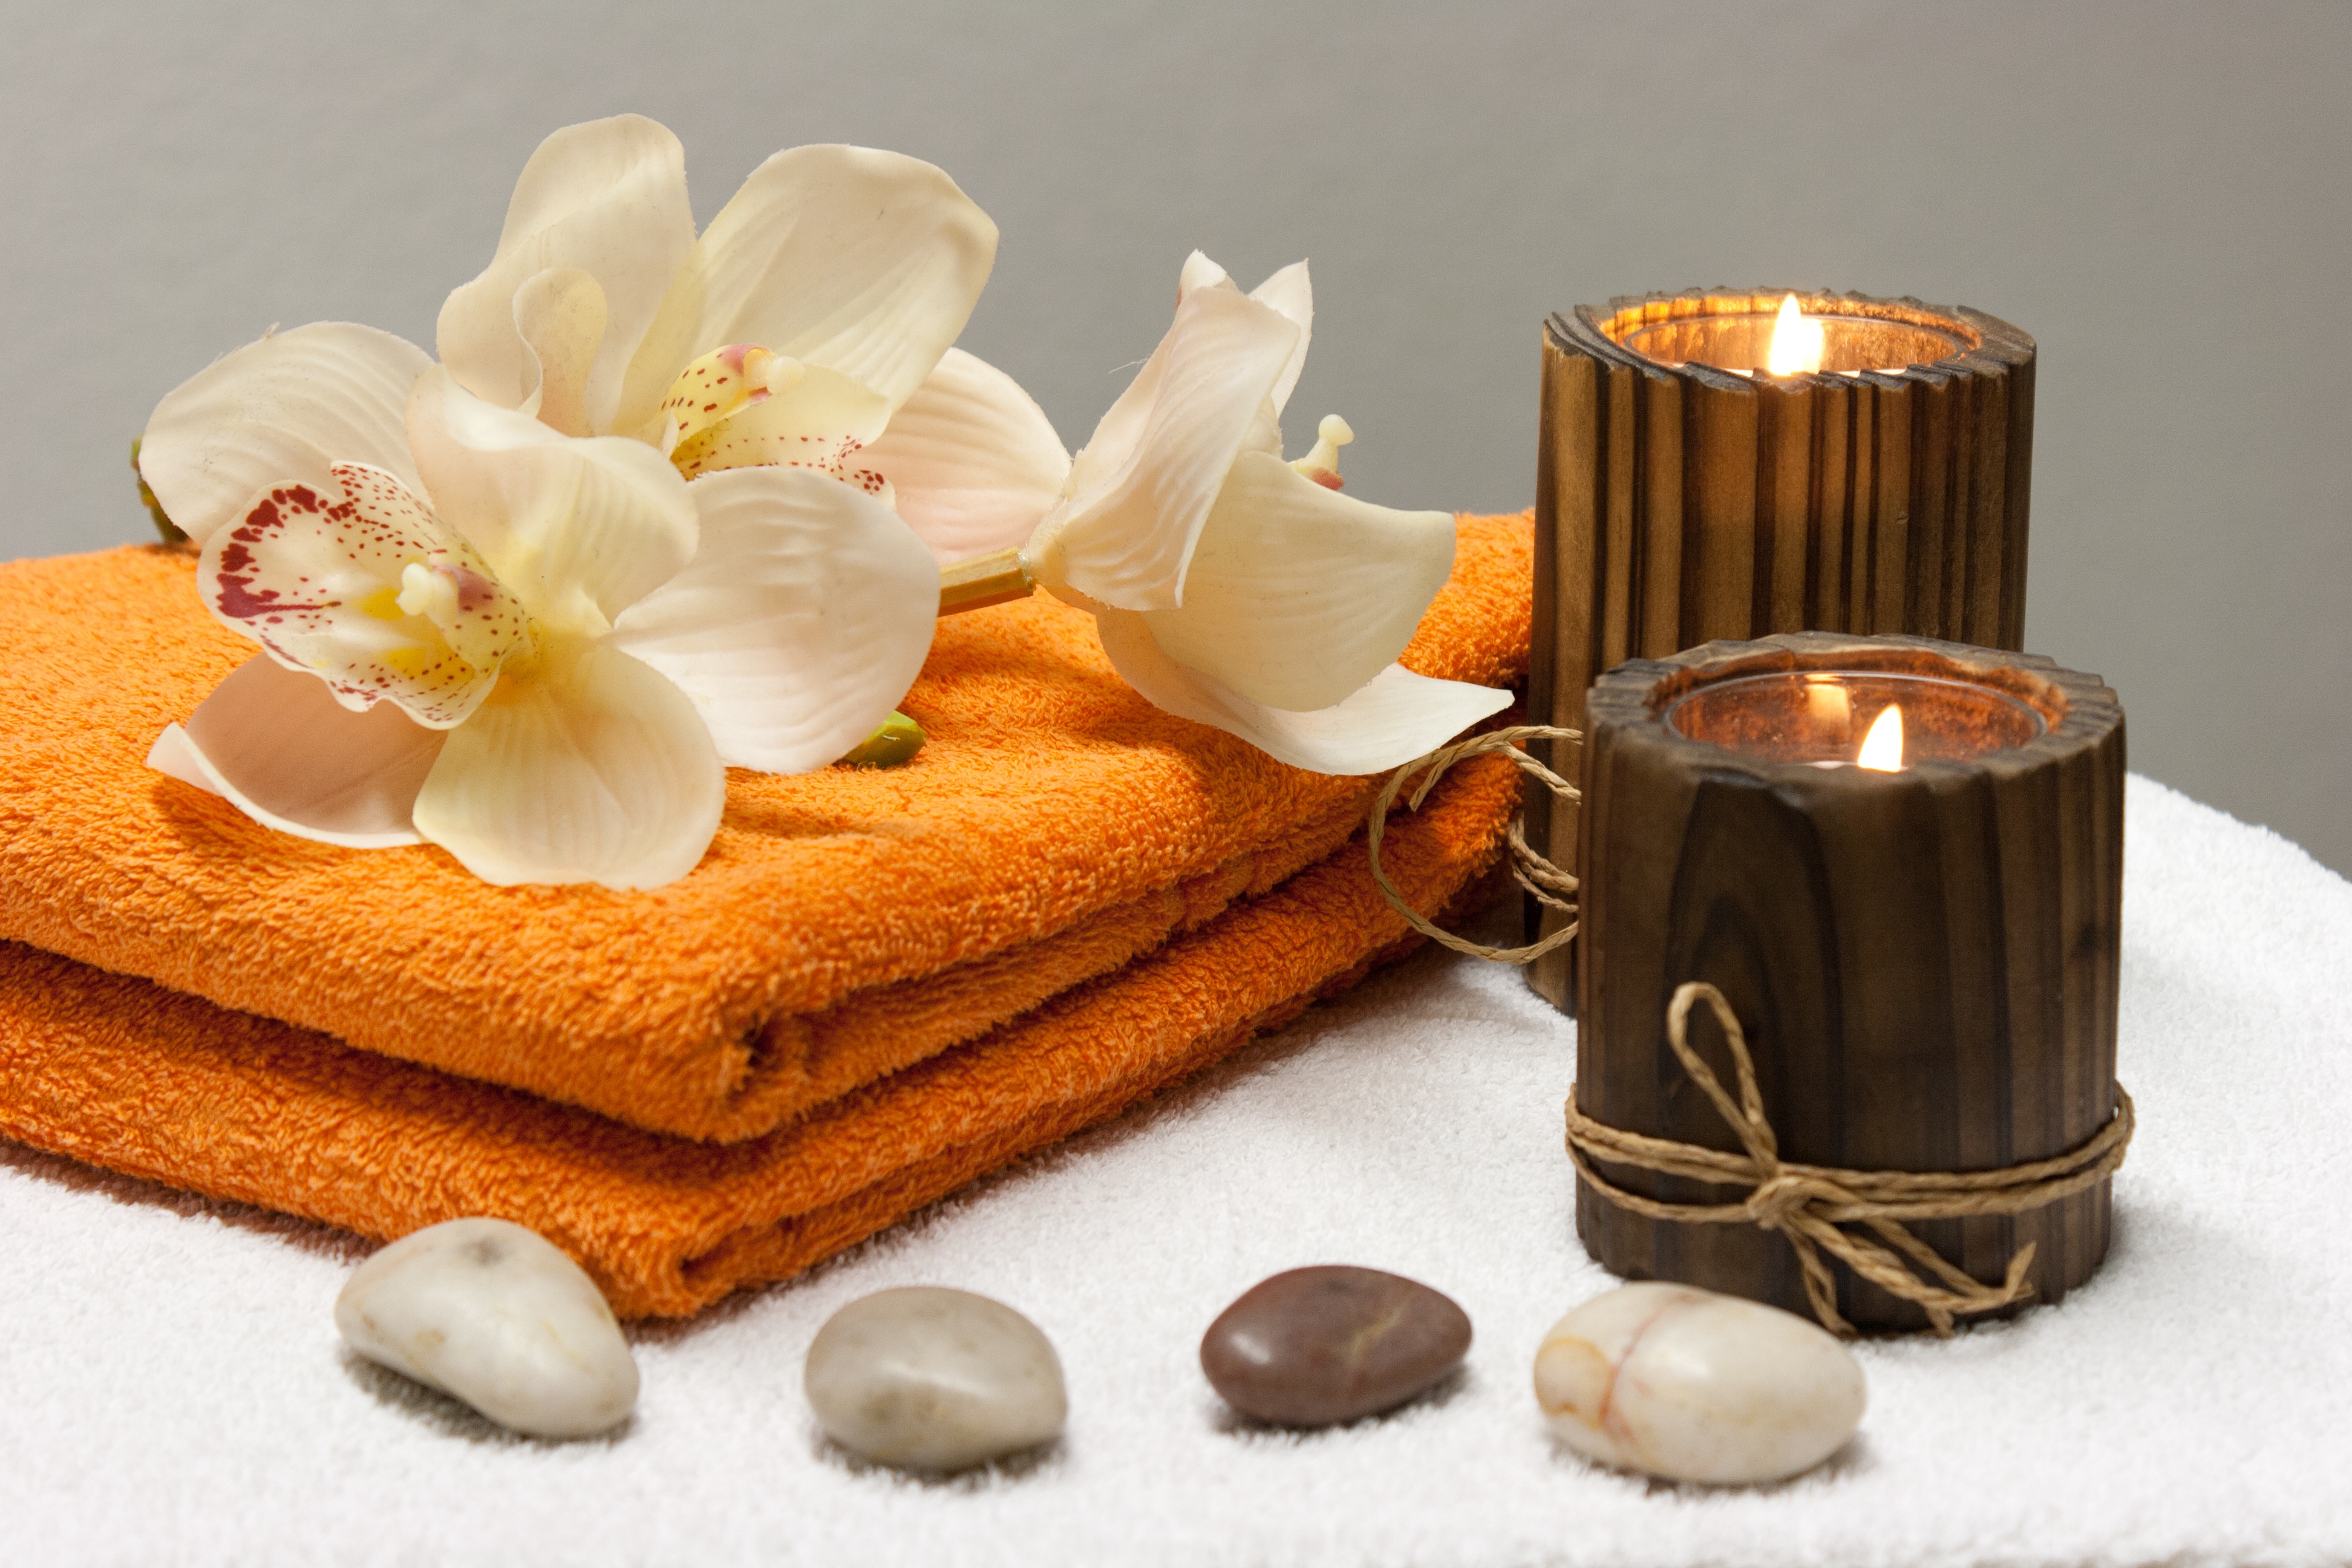
flower, food, relax, produce, rest, baking, coffee cup, relaxing, relaxation, spa, massage, recovery, wellness, flavor, physio, recover, physiotherapy